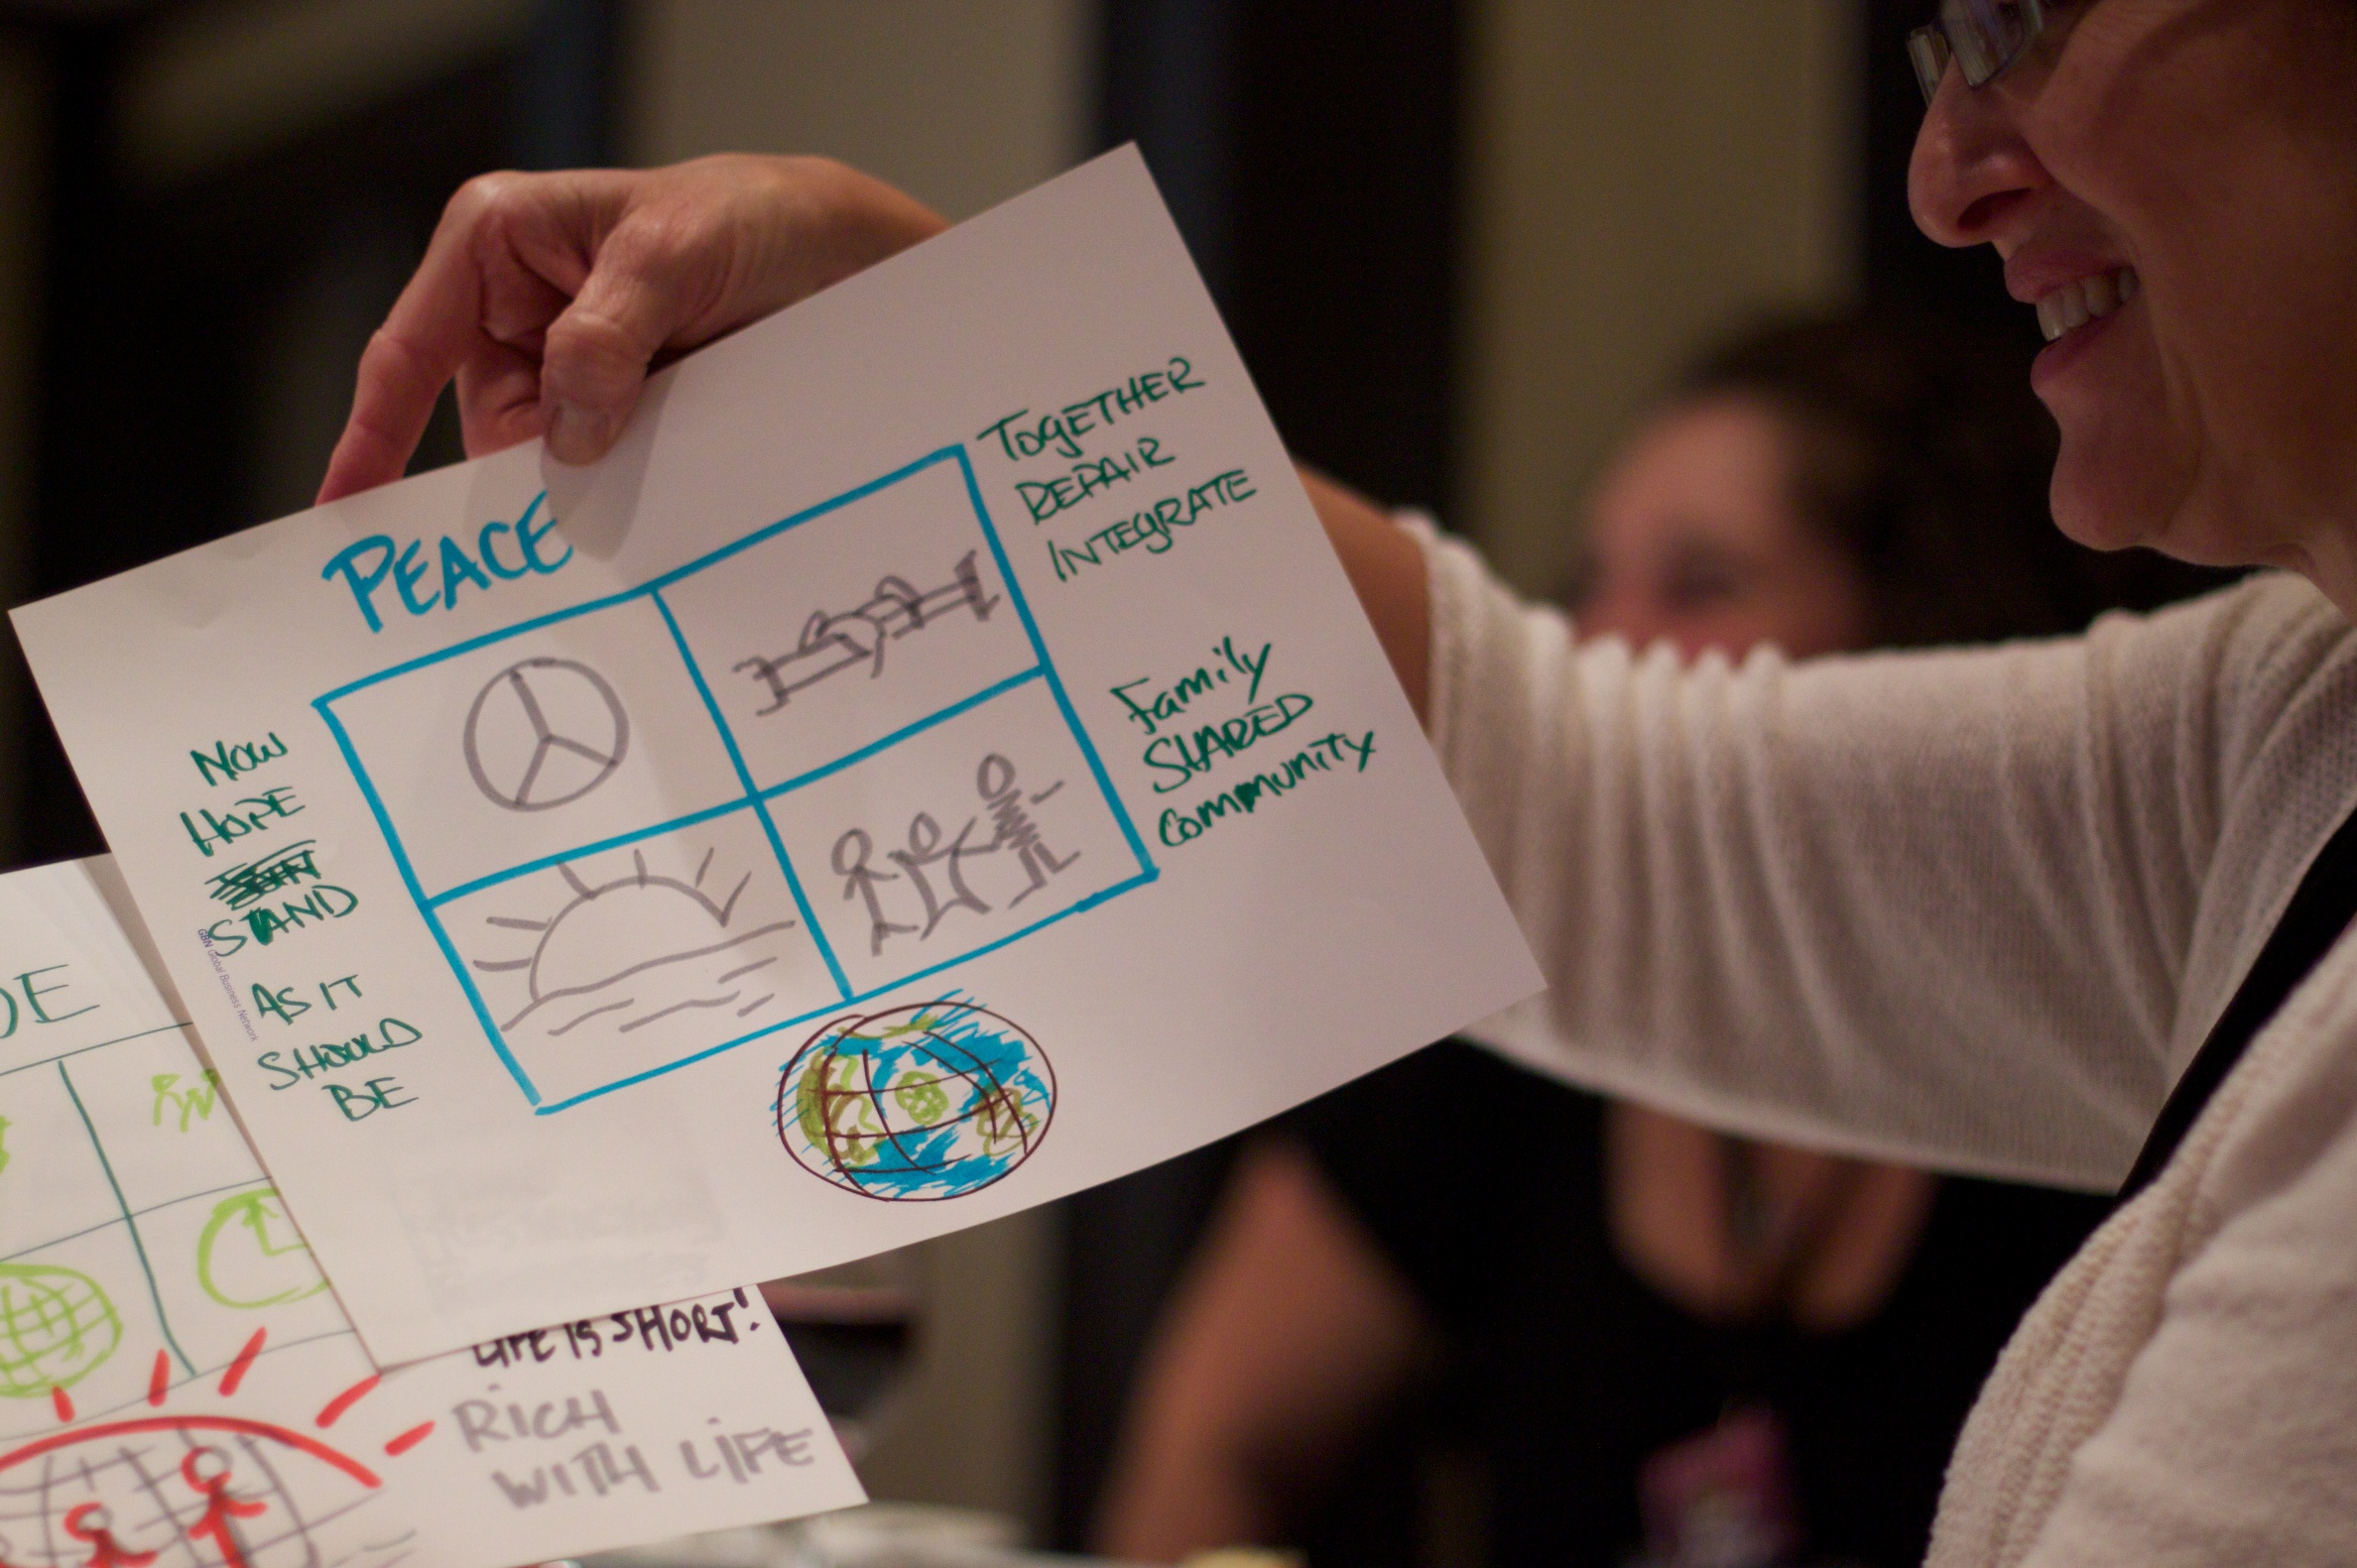
education, ifvp2010, sense